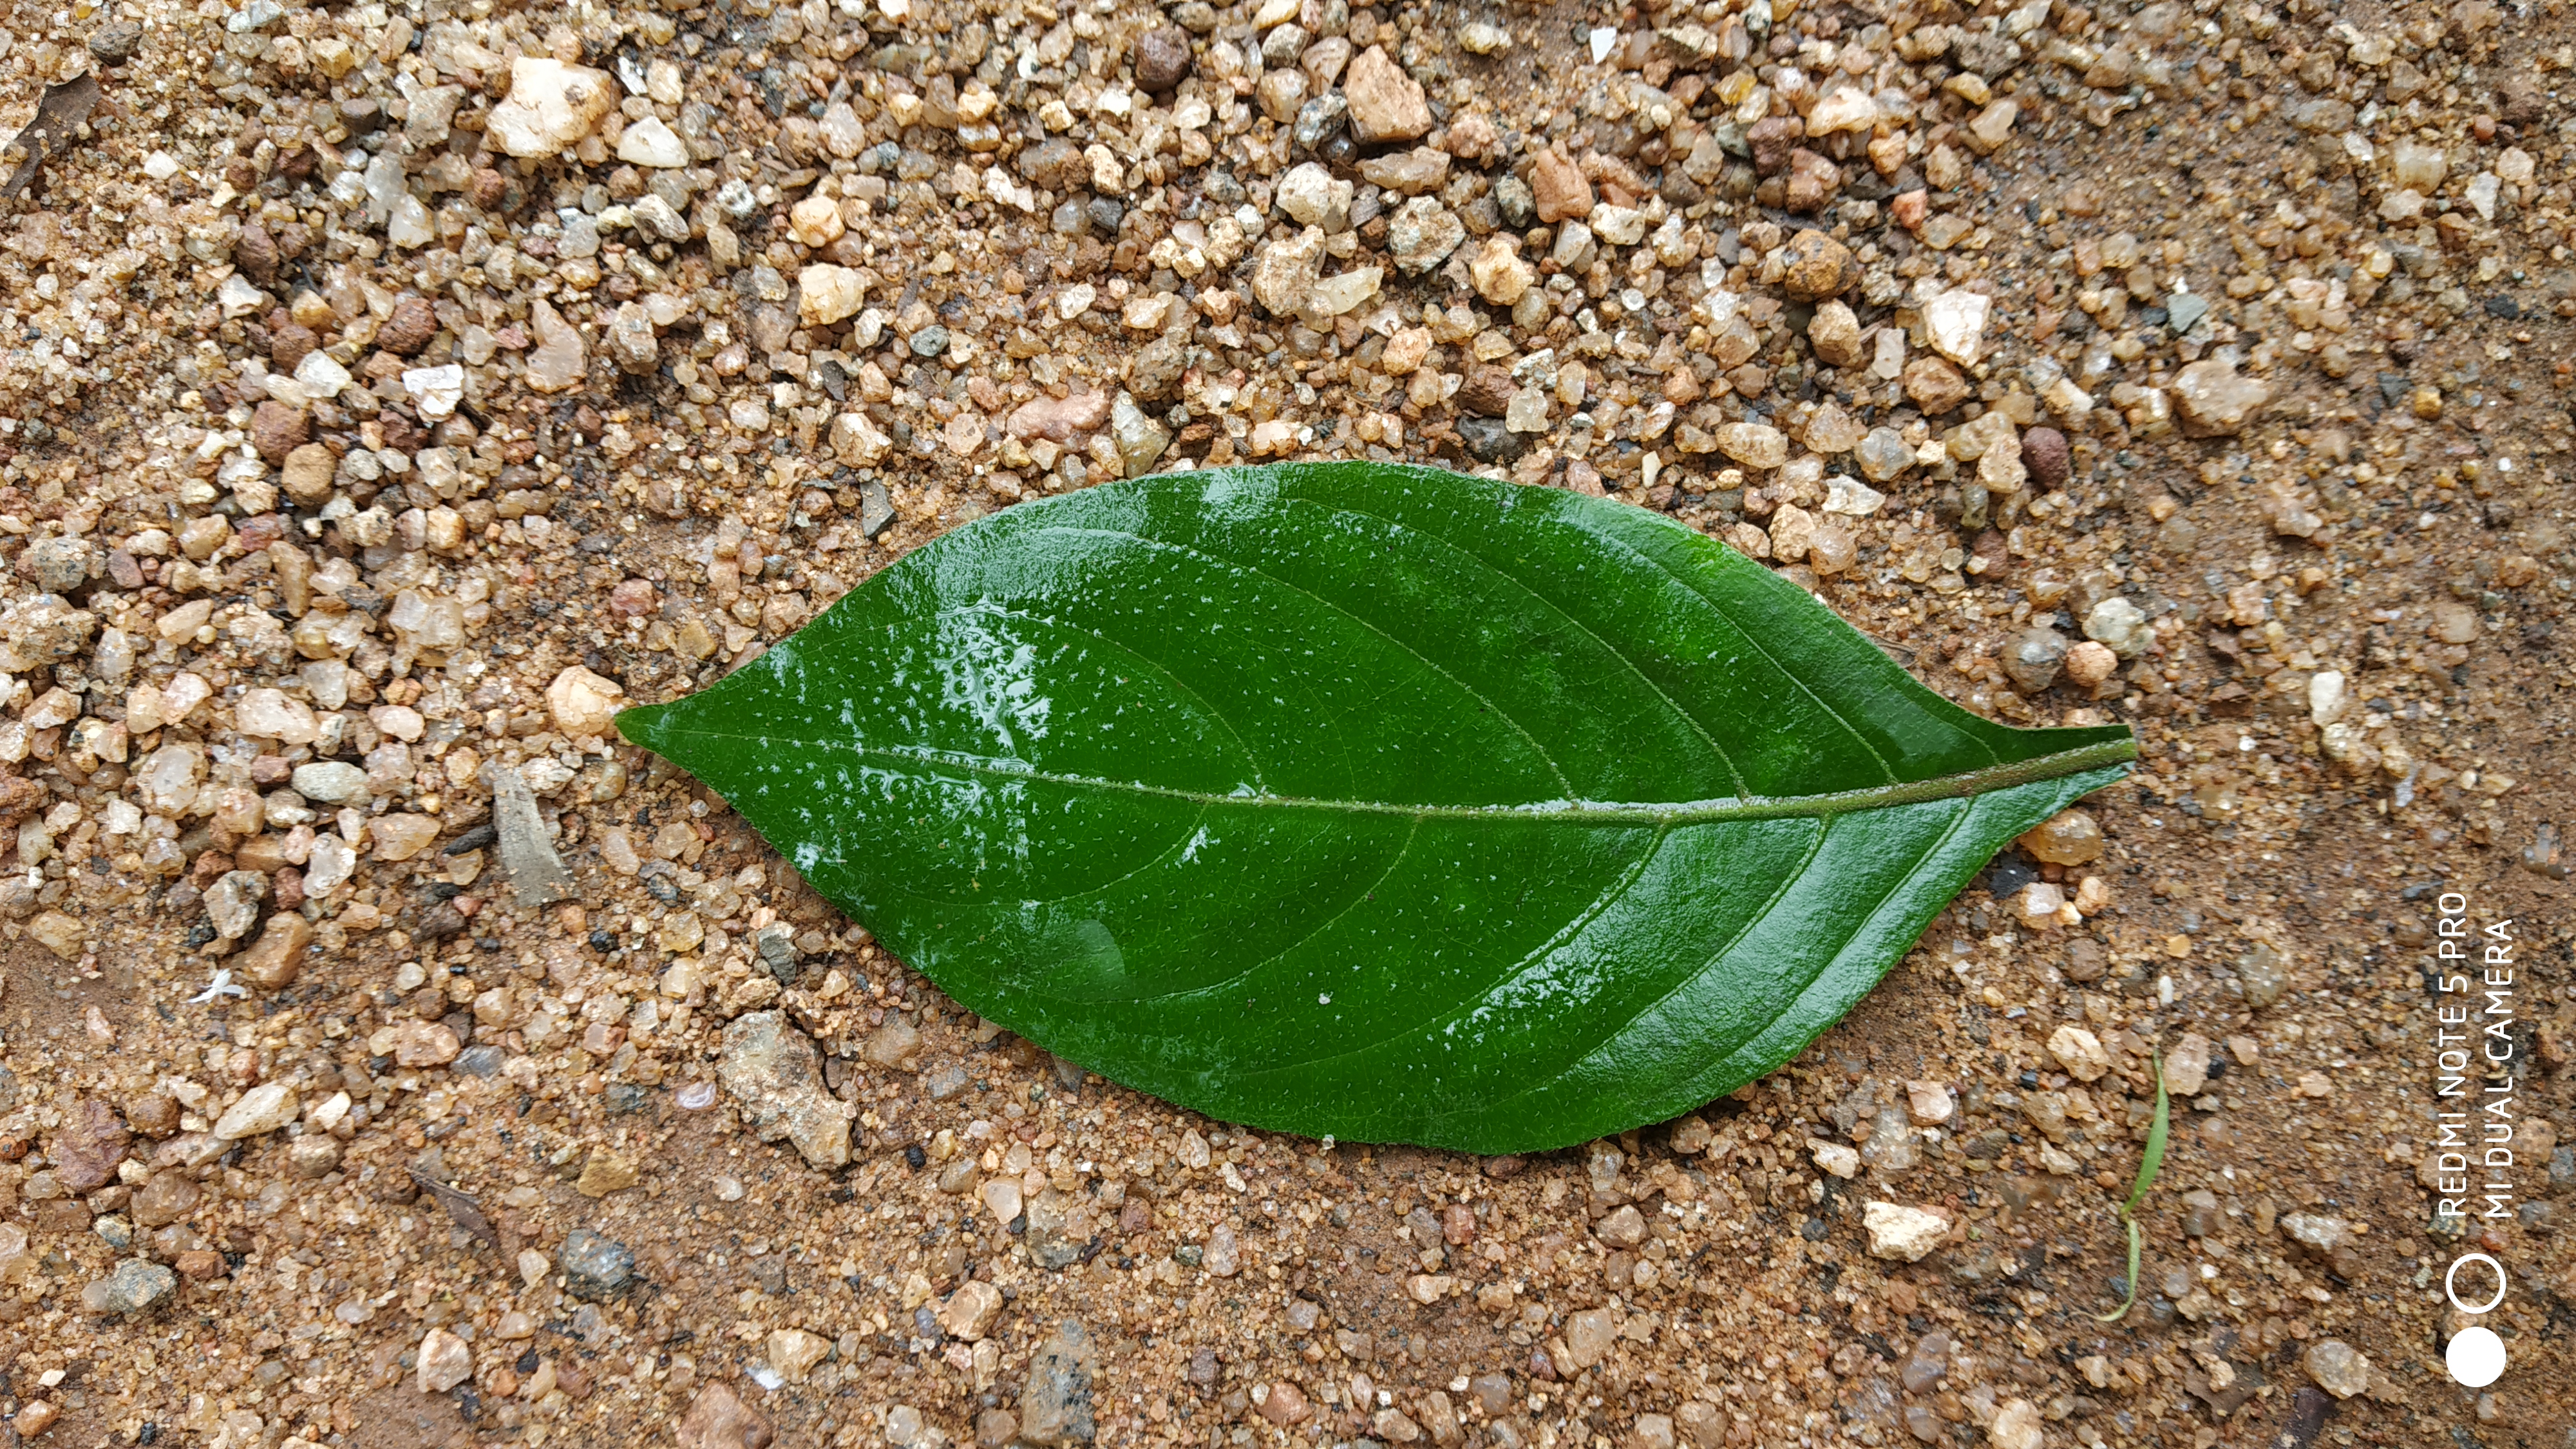
Plant: Ganike